Liudmyla Horova

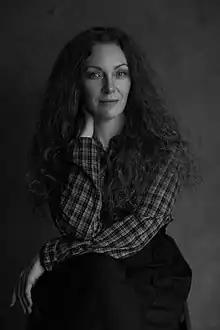

Liudmyla Volodymyrivna Horova (born 15 September 1975, Vorobiivka, Khmelnytskyi Oblast) is a Ukrainian poet and writer. She is the author of the poems "Vrazhe", "Divchata divchatam" and "Krymskyi mist".